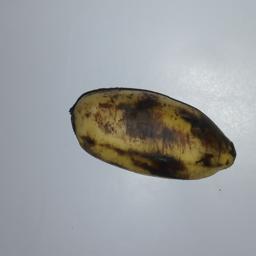
Banana variety: Champa Kola